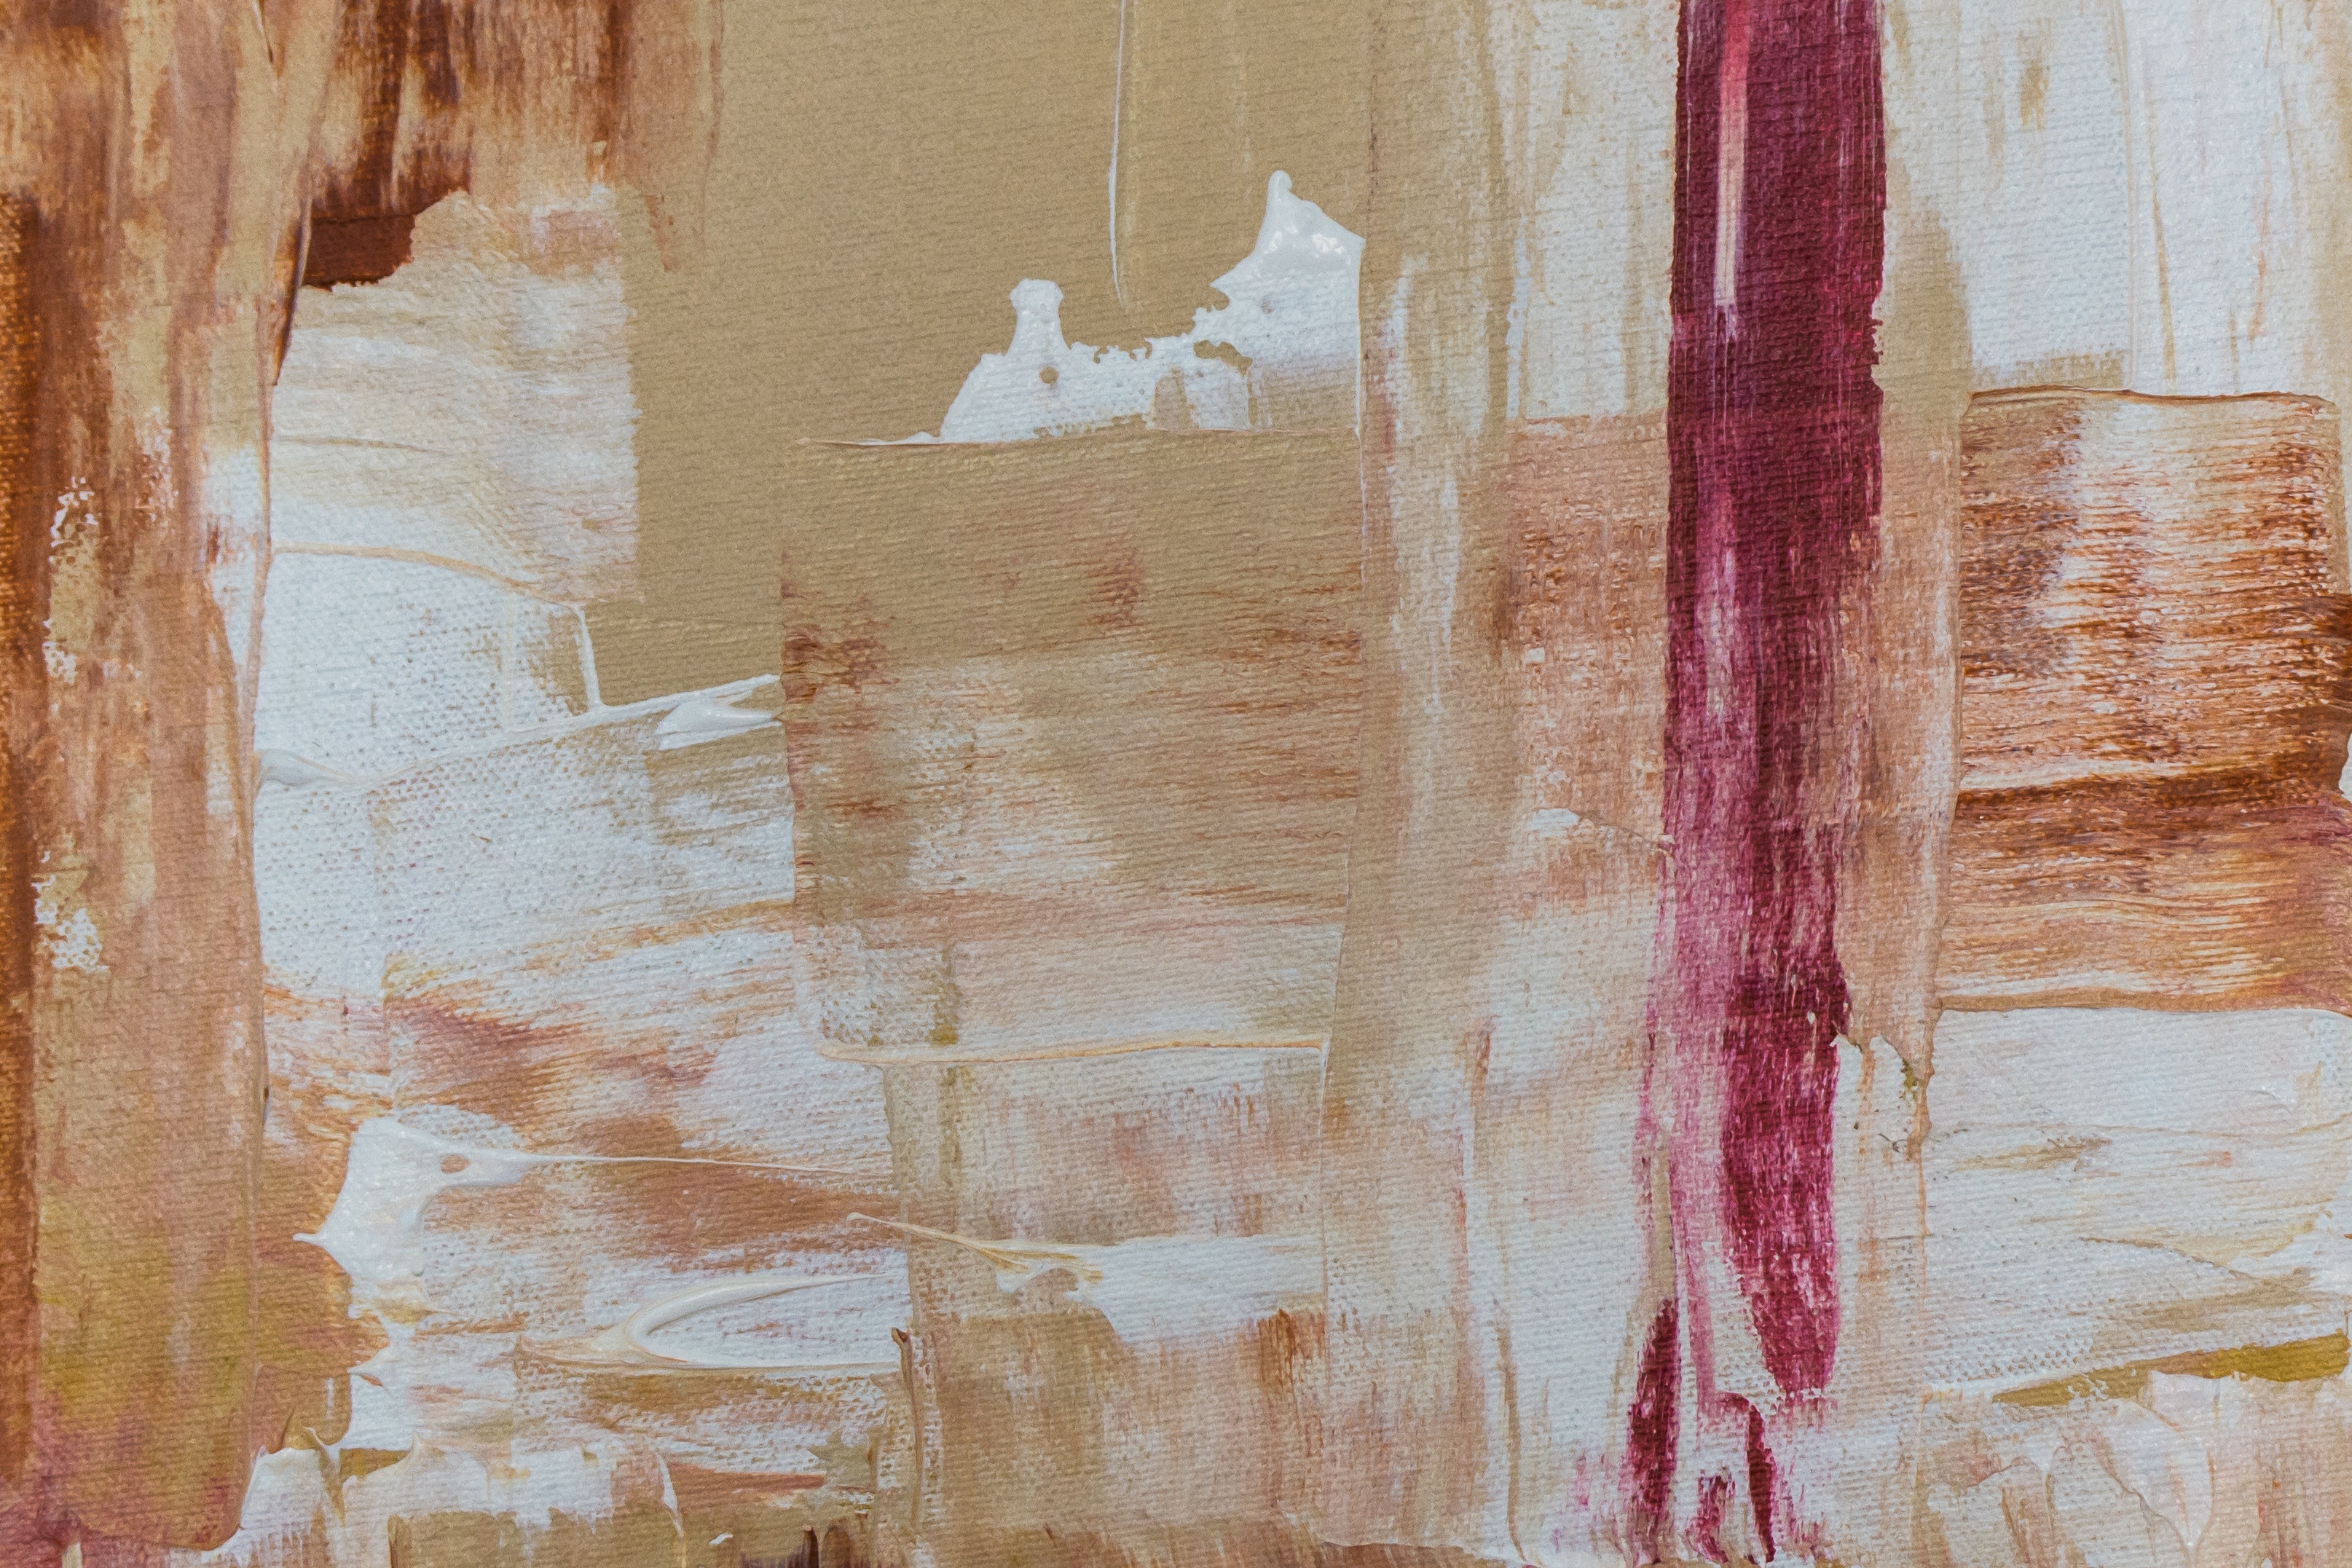
painting, wood, wall, art, line, watercolor paint, visual arts, acrylic paint, modern art, textile, beige, paint, magenta, illustration, hardwood, artwork